American chestnut

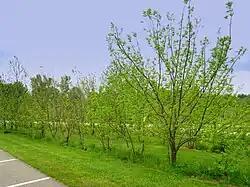
Experimental trials by The American Chestnut Foundation at Tower Hill Botanic Garden in Massachusetts

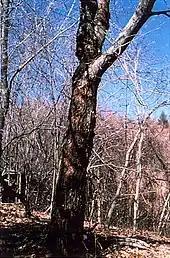
Large surviving blight-resistant American chestnut in its natural range. Surviving trees passing resistance tests are used in ACCF's All American Breeding program.

Researchers at the State University of New York College of Environmental Science and Forestry (SUNY ESF) have developed the Darling 58 chestnut cultivar. This cultivar expresses the gene for wheat oxalate oxidase enzyme, which breaks down the oxalic acid produced by the blight fungus, preventing the death of the tree. When pollen of transgenic fathers fertilizes an ovule of a native mother in the field, those resulting seedlings that express the oxalate oxidase enzyme show growth similar to non-transgenic full siblings, indicating that the transgene does not impede growth under field conditions. The modified chestnut does not affect survival, pollen use, or reproduction of bumble bees. A deregulation petition for the Darling 58 variant has been submitted. If approved, these trees could be the first genetically modified forest trees released in the wild in the United States.